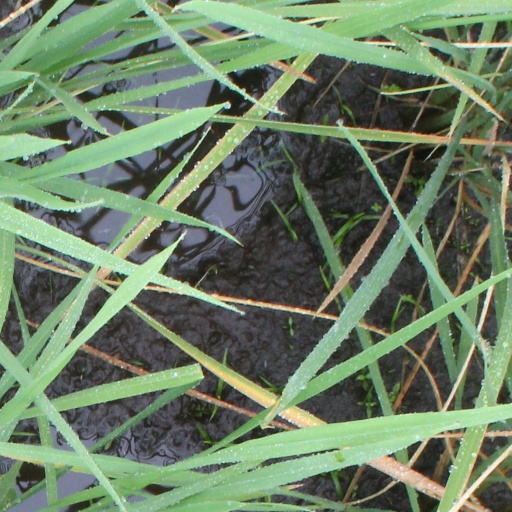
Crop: rice